Arakeshvara Temple, Hole Alur

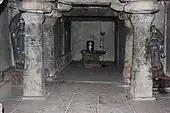
Closed "mahamantapa" with circular pillars with bas-relief depictions of battle scenes

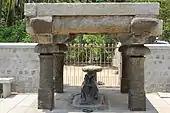
Open "nandimantapa" with circular pillars with bas-relief depictions of battle scenes

The Arakeshvara Temple, dedicated to the Hindu god Shiva, is located in the village of Hole Alur in the Chamarajanagar district of Karnataka state, India. According to the historian Sarma, the temple which dates back to the middle of the 10th century rule of the Western Ganga Dynasty appears to have been renovated in later periods. It was constructed by King Butuga II around 949 A.D. to celebrate his victory over the Cholas of Tanjore in the historically important battle of Takkolam. It was a military engagement between crown prince Rajaditya, son of the Chola King Parantaka I, and King Butaga II (a powerful vassal of the Rashtrakuta emperor Krishna III). The temple is protected as a monument of national importance by the central Archaeological Survey of India.